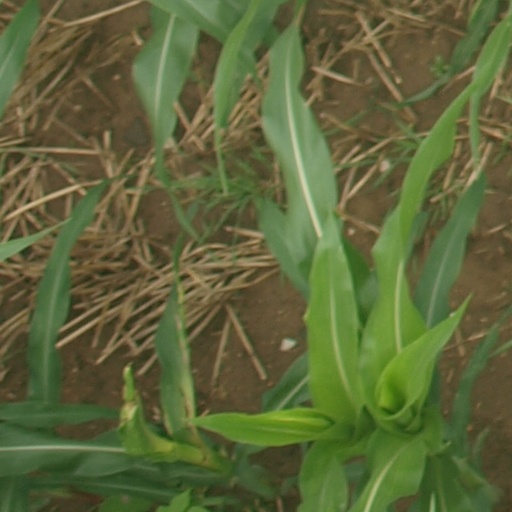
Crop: maize; corn